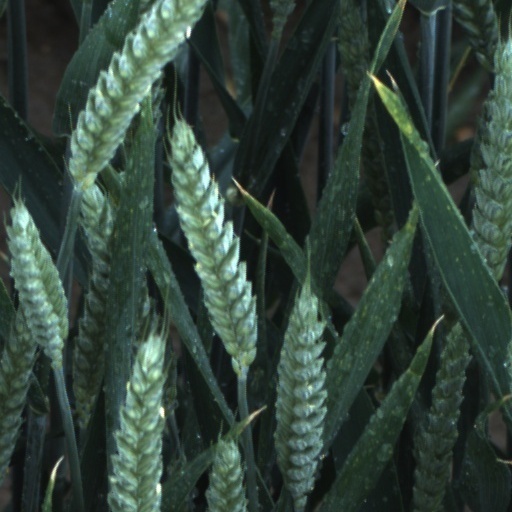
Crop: wheat